Kompagnistræde 20

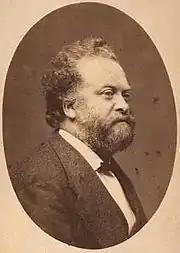
Edvard Valdemar Harboe 1862 by Grundtvig

The property was home to 34 residents at the time of the 1880 census. Otto Frederik Rohde, a master baker, resided on the ground floor to the right with his wife Flora Constantia Theresia Rohde (née Wedel), their six children (aged two to 16), a maid (widow) with her 12-year-old daughter, a baker ("bagerkarl"), three baker's apprentices and a floor clerk. The eld4est son Otto Rohde would later become a theatre director. Jens Petersen, a haulier, resided on the ground floor to the left with his wife Maren Petersen (née Hansdatter) and their 15-yearold son Andreas Christian Petersen. Peter Ludvig Harboe, a manufacturer of nails and louvers, resided on the first floor to the right with his wife Camilla Nathalie Harboe (née Hansen), a housekeeper and a maid. Carl Ferdinand Wulff, a businessman ("grosserer"), resided alone in the first-floor apartment to the left. Andreas Frederik Raasløff, a lawyer, resided on the second floor to the right with his son Emil Frederik Constantin Raasløff, his daughter-in-law Theodora Vilhelmine Agnete Raasløff (née Frederiksen) and one maid. Edvard Valdemar Harboe, a photographer, resided alone in the second-floor apartment to the left. Lars Poulsen Kolding, a string retailer (and former carpenter at Orlogsværftet), resided in the basement to the left with his wife Ane Sophie Kolding (née Schmidt) and their four children (aged seven to 15).